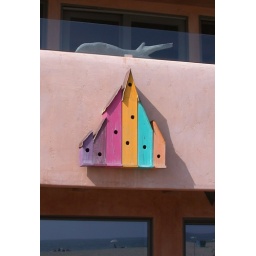
Bird house on a beach house in Newport Beach